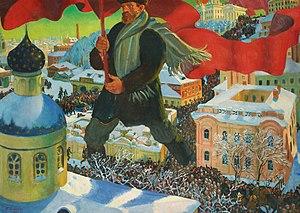
Cet ouvrage de Jean Recanati, psychanalyste et ami de Roger Vailland, intitulé Vailland, esquisse pour la psychanalyse d'un libertin, est un essai biographique publié en 1971 qui traite du parcours et de la personnalité de l'écrivain Roger Vailland.
Roger Vailland, né à Acy-en-Multien le 16 octobre 1907 et mort le 12 mai 1965 à Meillonnas, est un écrivain, essayiste, grand reporter et scénariste français. Son œuvre comprend neuf romans, des essais, des pièces de théâtre, des scénarios pour le cinéma, des journaux de voyages, des poèmes, un journal intime et de nombreux articles de journaux rédigés tout au long de sa vie.
Les bolcheviks, bolchéviks, bolcheviques, ou bolchéviques [bɔlʃevik] sont les membres d'une des deux factions du Parti ouvrier social-démocrate de Russie, celle créée en 1903 sous la direction de Lénine, majoritaire au sein du POSDR, devenue ensuite parti indépendant en 1912, l'autre faction étant composée des mencheviks. Les Bolcheviks prônent l'organisation d'un parti de cadres, formé de révolutionnaires professionnels, par opposition aux Mencheviks qui, autour de Julius Martov, préconisent un parti de masse, où l'adhésion est ouverte au plus grand nombre.